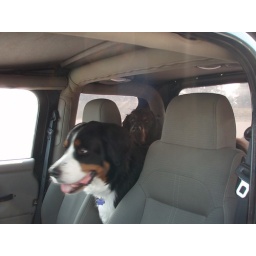
More dogs in cars